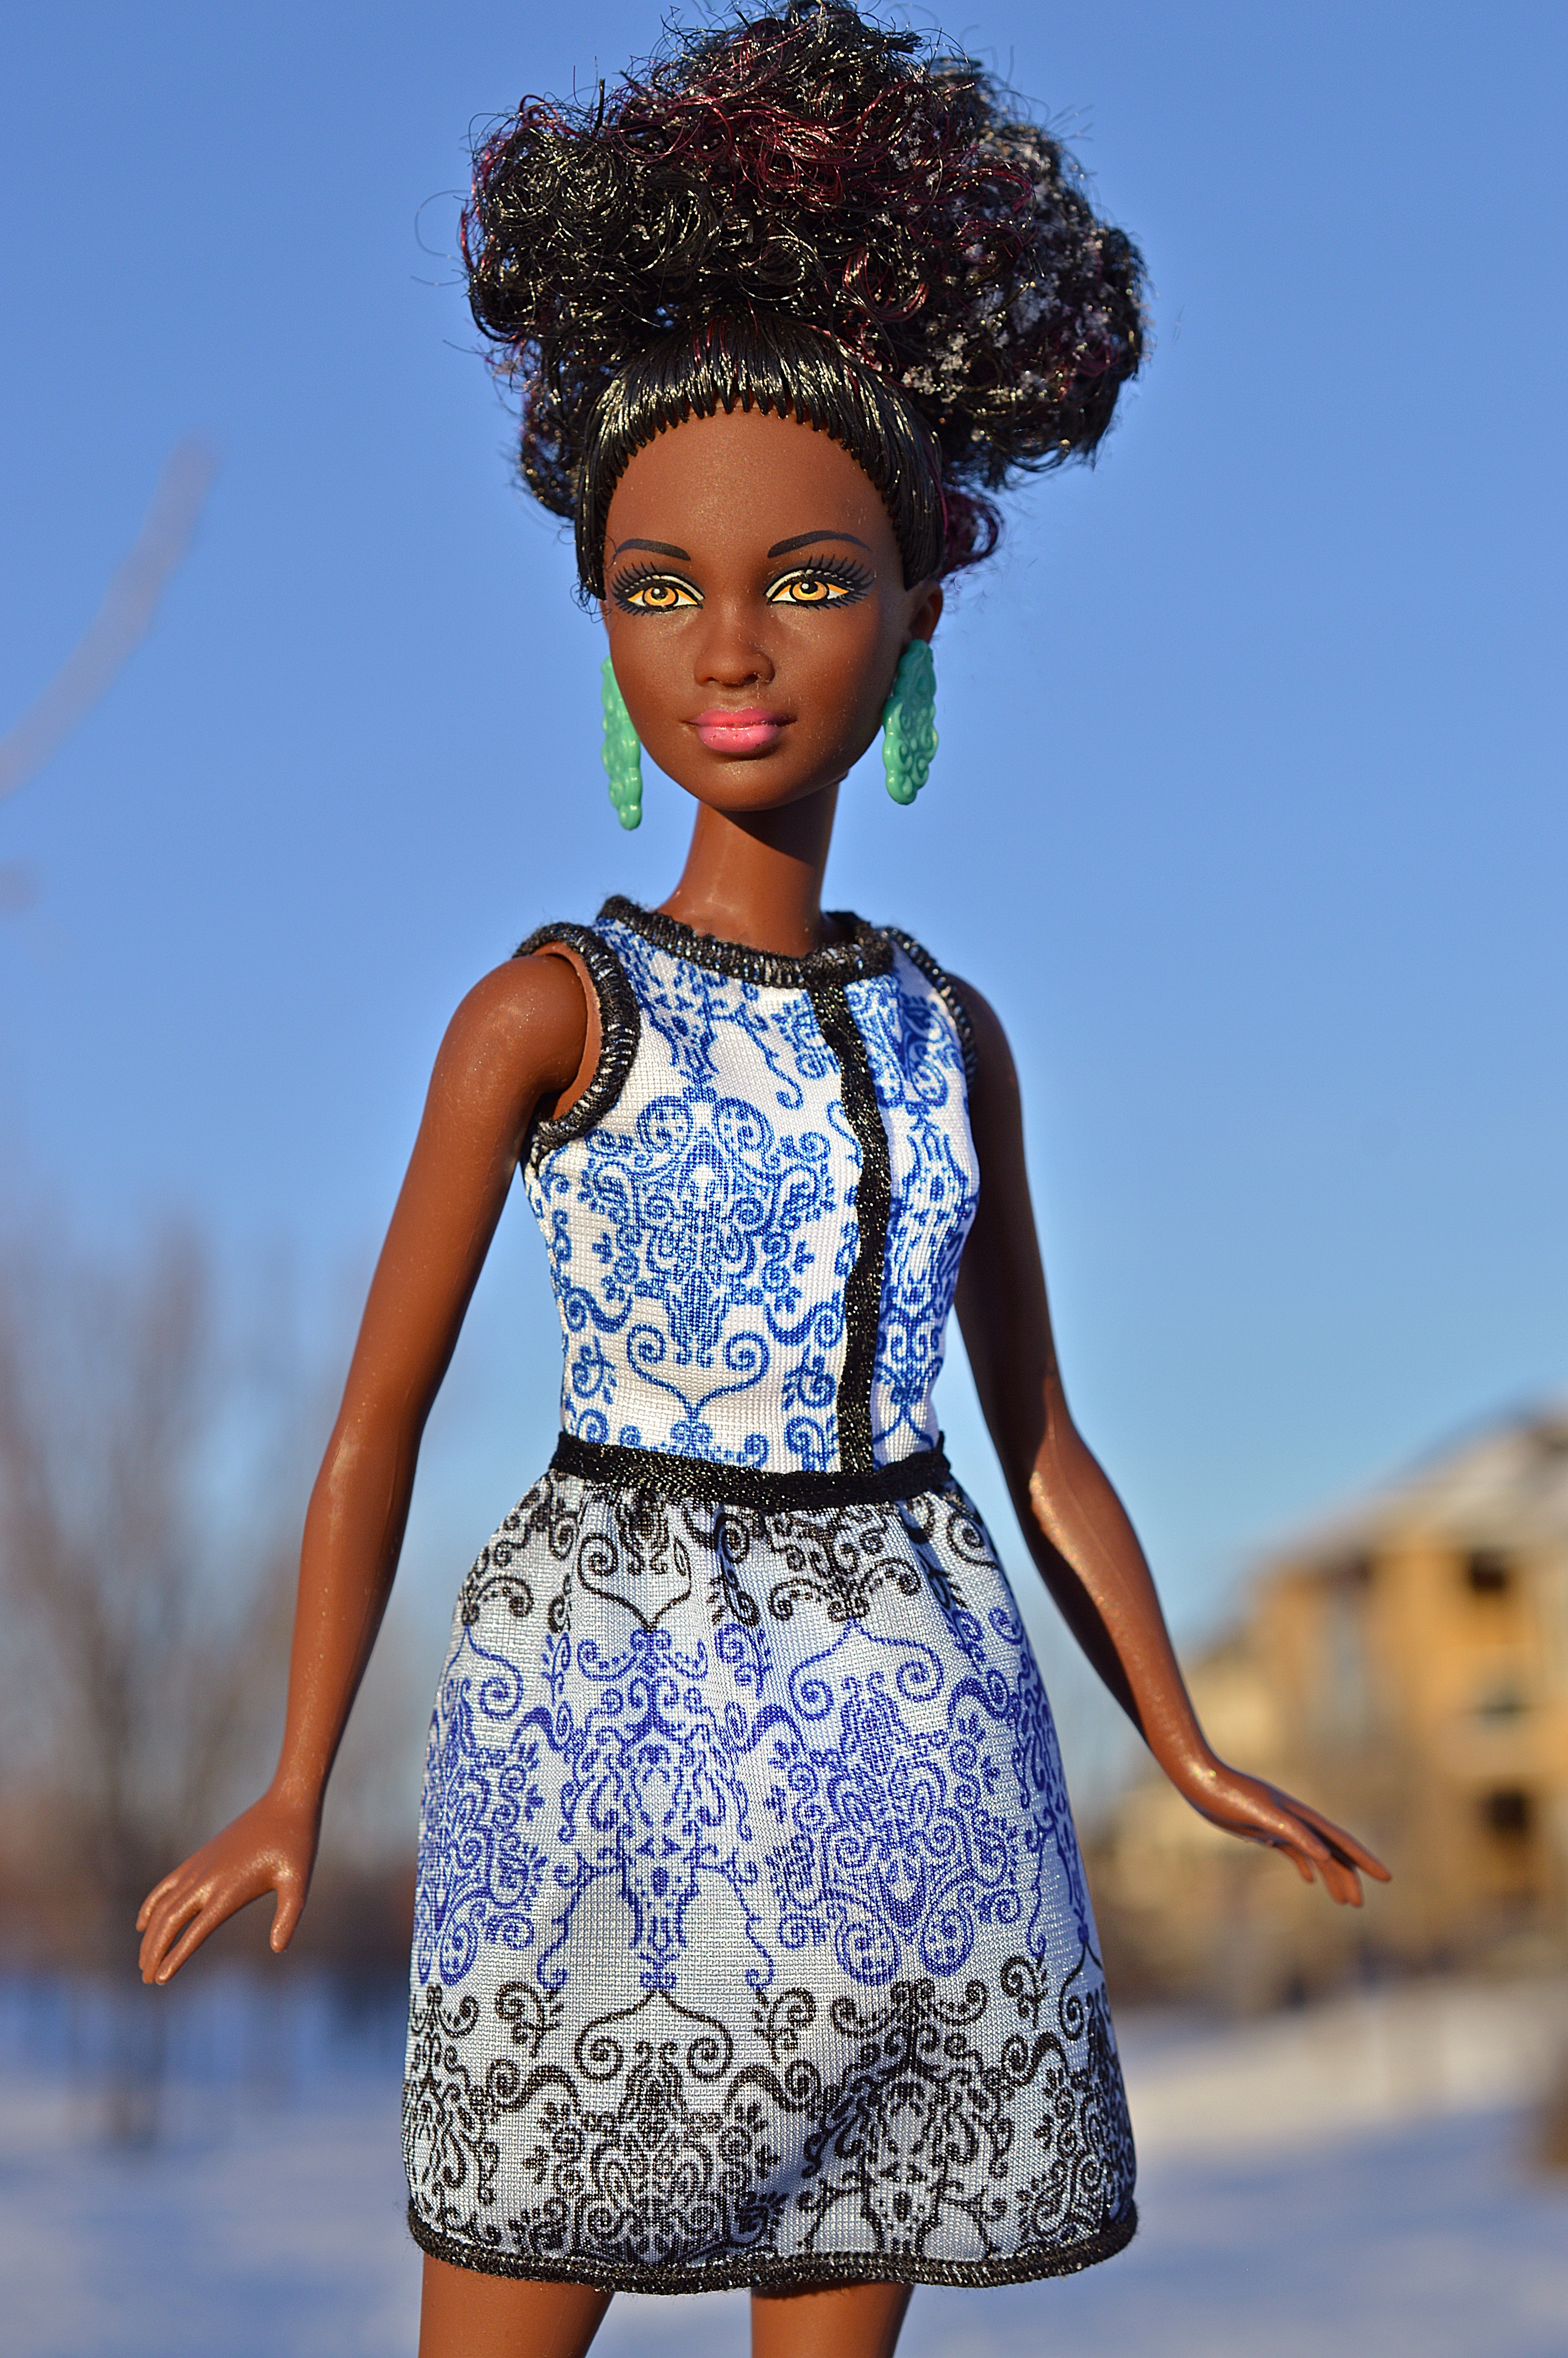
person, girl, woman, hair, cute, female, pattern, portrait, model, spring, child, fashion, blue, clothing, black, toy, season, posing, face, doll, dress, earrings, runway, head, beauty, beautiful, elegant, pretty, african, attractive, gown, glamour, barbie, african american, photo shoot, fashion design